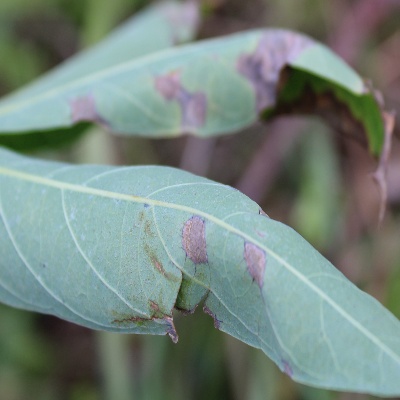
Crop: Cassava
Condition: bacterial blight